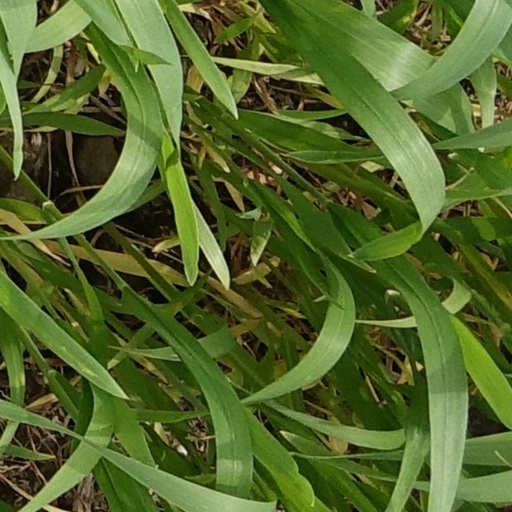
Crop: wheat